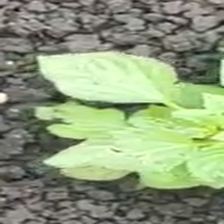
Weed species: Kena_(Commplina_benghalensio)